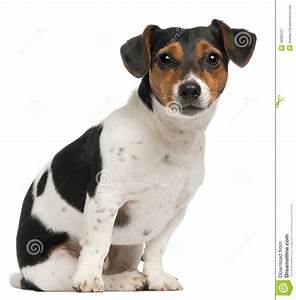
Label: cane